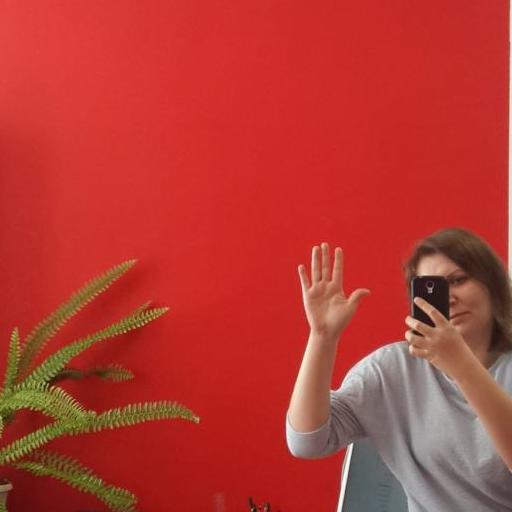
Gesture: palm